Conversation at the Television Set

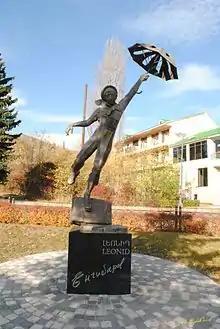
Leonid Yengibarov Monument

According to researchers, "Conversation at the television set" can be included in a number of Vysotsky's poetic cycles. First of all, we are talking about the group of satirical works, in which the direction related to social and domestic themes is emphasized. Despite the fact that such a classification is very tentative and the boundaries of the criteria are shaky and blurred, Vysotskologists place the story of Vanya and Zina on the same level as such poetic texts as "Comrades of Scientists, Family Affairs in Ancient Rome, and the Envy Song."